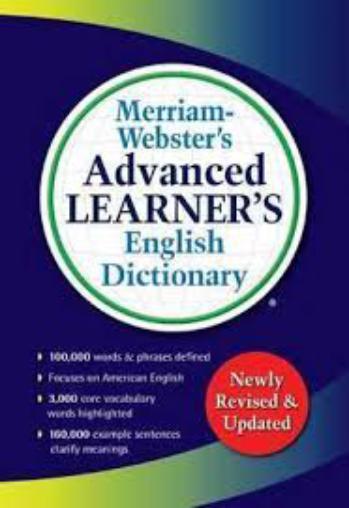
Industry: Others